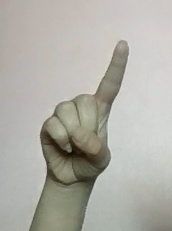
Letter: bb